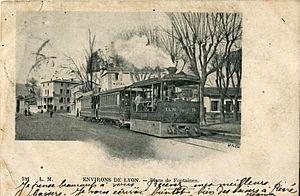
Carte postale ancienne éditée par LM, série Environs de Lyon, n°341
Le train bleu du Val de Saône était un tramway reliant Lyon à Neuville-sur-Saône de 1932 à 1957. Il faisait suite à un tramway à vapeur, qui circulait sur ce même trajet depuis 1891.
Fontaines-sur-Saône est une commune française située dans la métropole de Lyon en région Auvergne-Rhône-Alpes. Bordant la Saône et comptant encore de nombreux espaces verts, la commune est essentiellement résidentielle.